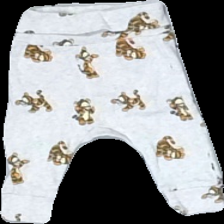
View: front
Type: Trousers
Category: Children
Brand: H&M
Colors: Grey, Orange, Yellow, Multicolor
Material: 100% Cotton
Size: 56
Season: All
Price range: 50-100
Recommended usage: Reuse